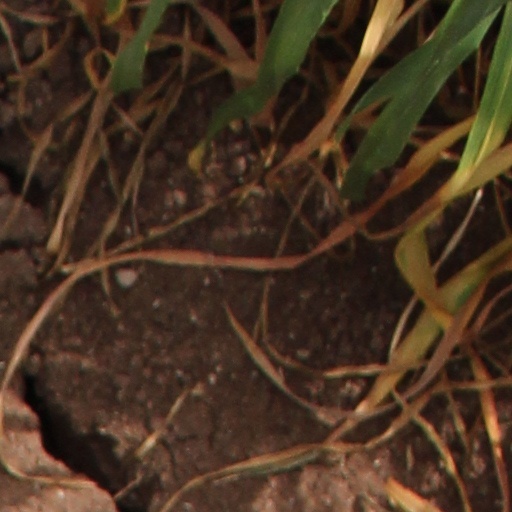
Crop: wheat